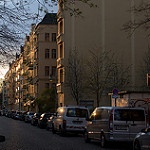
Scene: Outdoor